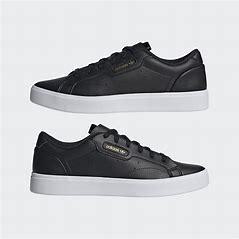
Brand: Adidas
Model: Sleek